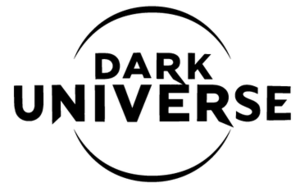
Logo de la série.
Dark Universe était un projet de franchise cinématographique de films américains produite par Universal Pictures et qui devait mettre en scène les personnages de la célèbre série de films d'horreurs du studio, Universal Monsters.